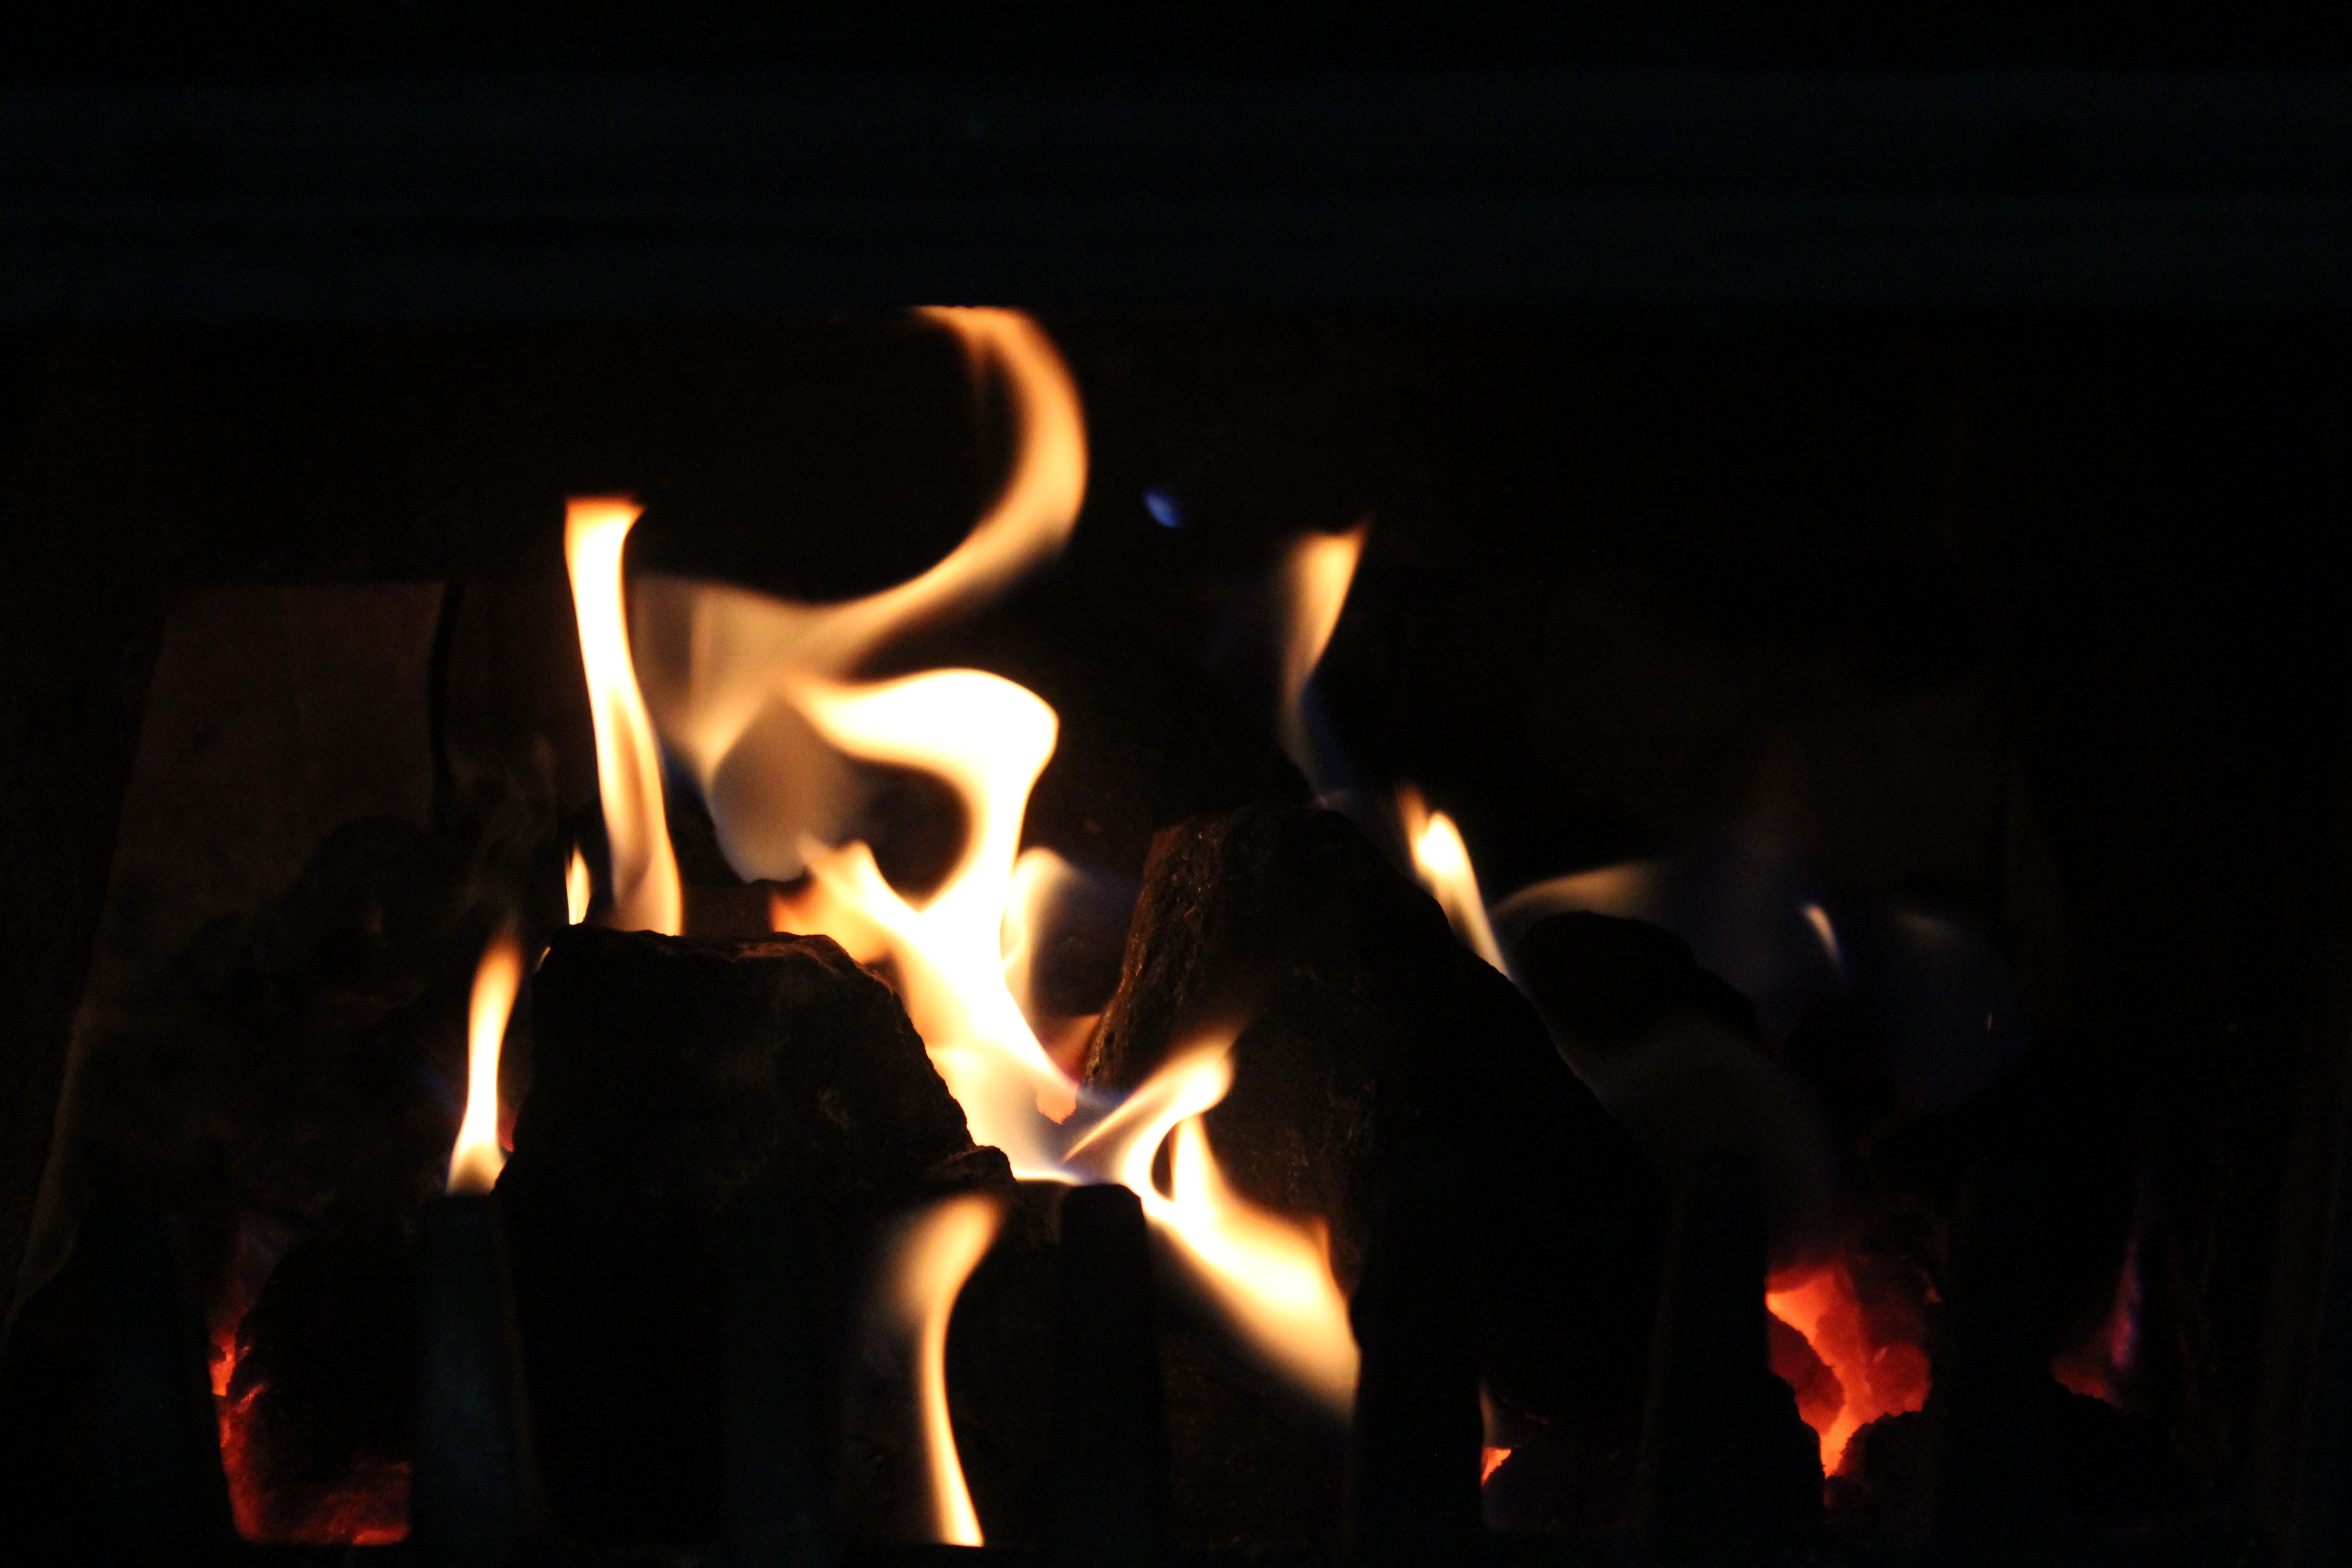
light, night, flame, fire, fireplace, darkness, campfire, lighting, ali, poi